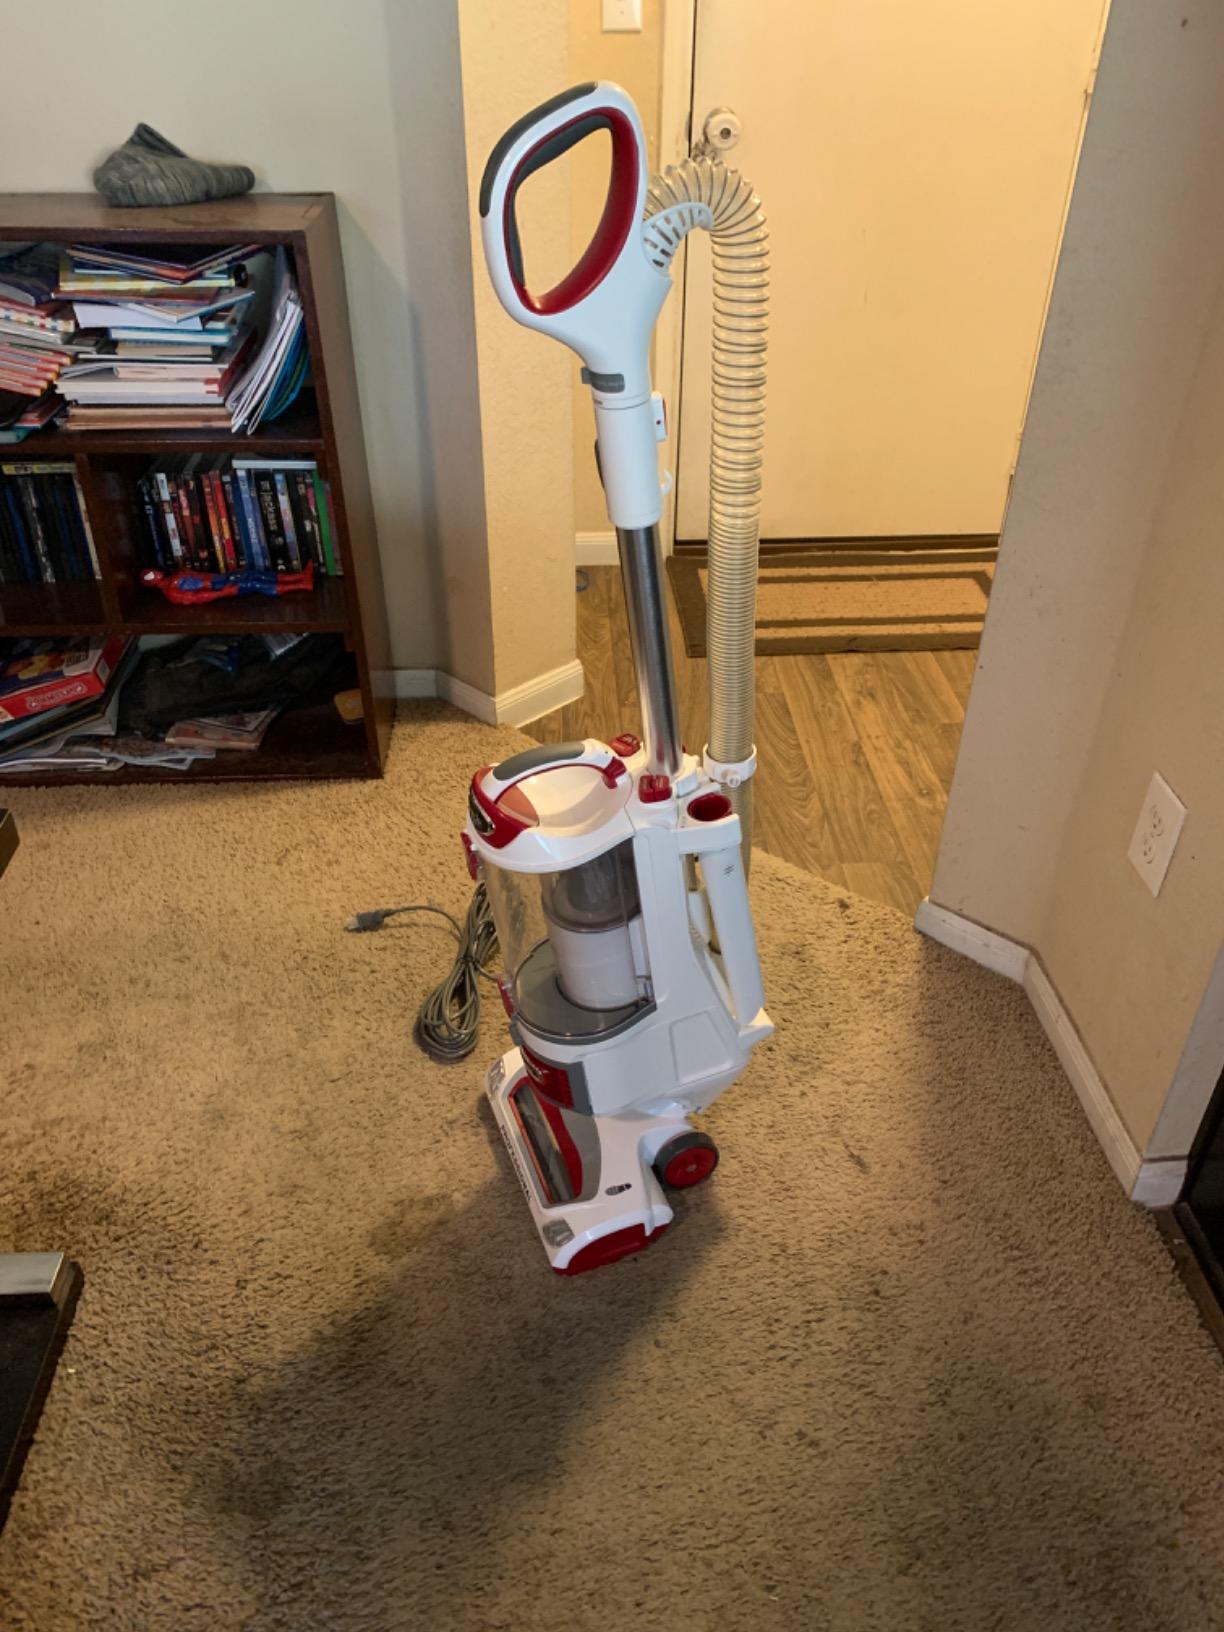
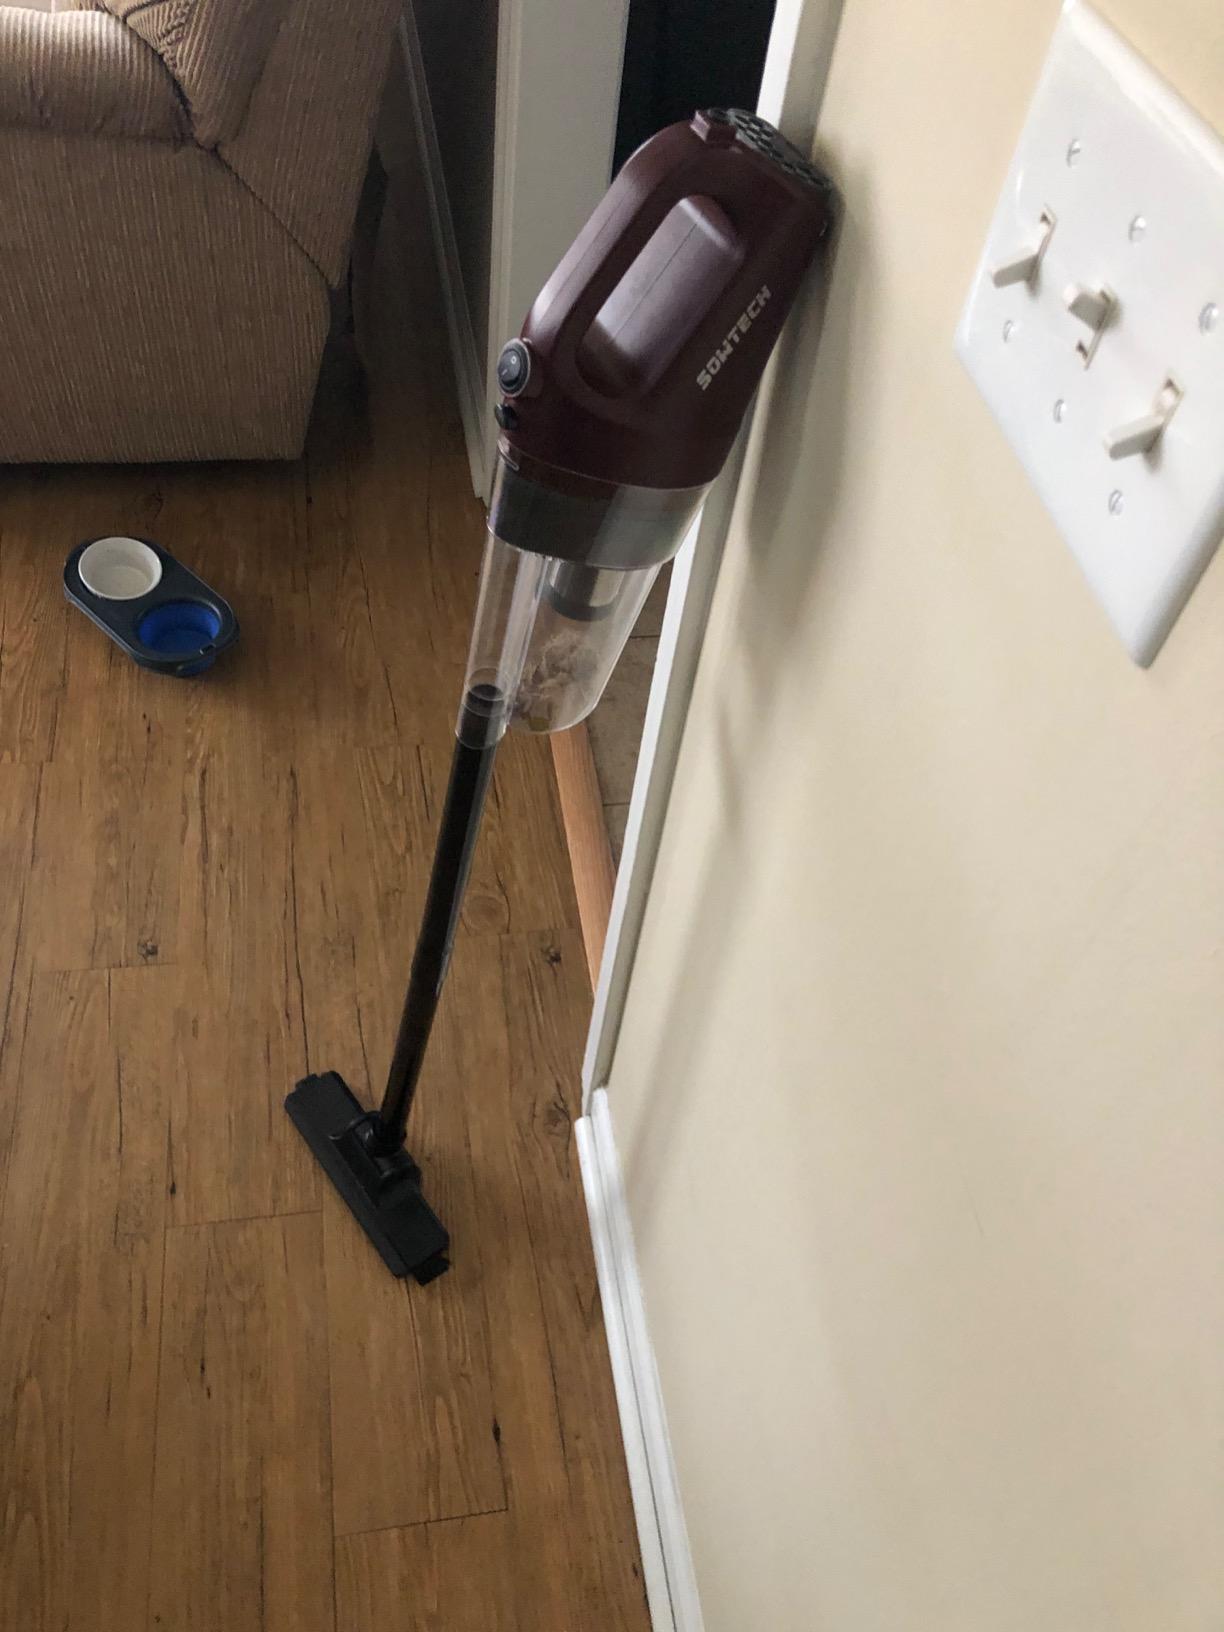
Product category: items_vacuum
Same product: no